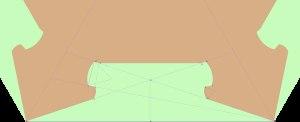
La citadelle de Strasbourg est un ouvrage de fortification militaire construit à Strasbourg après l’annexion de la ville par le royaume de France en 1681. Cette installation faisait partie d’un vaste ensemble de défense de la ville et du Rhin, et fut partiellement détruit lors du siège de Strasbourg en 1870.
L'enceinte du Quesnoy est un ancien ensemble de fortifications qui protégeait la ville du Quesnoy, dans le département du Nord, entre le Moyen Âge et le XXᵉ siècle.
L'enceinte de Besançon est un ancien ensemble de fortifications qui protégeaient la ville de Besançon entre l'Antiquité et la fin du XIXᵉ siècle.